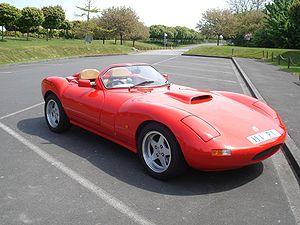
Ginetta est un constructeur automobile anglais fondé en 1958 dans la ville de Woodbridge. Les voitures sont aujourd'hui fabriquées dans une nouvelle usine lancée en 2007 et située près de Leeds.